Falsus in uno, falsus in omnibus

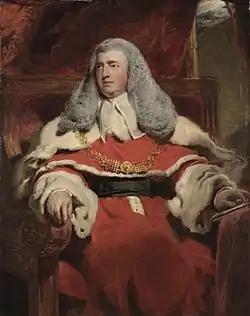
Although Edward Law, 1st Baron Ellenborough (pictured) rejected a categorical application of the rule for English courts in the year 1809, the doctrine survives in some American jurisdictions.

The origins of the doctrine of in the common law have been traced as far back as the Stuart Treason Trials in the late seventeenth century. However, the widespread acceptance of the principle in seventeenth century English courts suggests that the doctrine has much earlier roots. In the seventeenth and eighteenth centuries, the principle functioned as a mandatory presumption that a witness was unreliable if they previously lied while offering testimony. By the early nineteenth century, English courts began instructing juries that they may presume a witness who testified falsely was unreliable, but such a presumption was not mandatory. In 1809, Lord Ellenborough rejected a categorical application of the rule, stating that "though a person may be proved on his own shewing, or by other evidence, to have foresworn himself as to a particular fact; it does not follow that he can never afterwards feel the obligation of an oath." Although some American courts disfavor the mandatory application of the doctrine, others continue to uphold a mandatory presumption of unreliability for witnesses that have previously testified falsely.